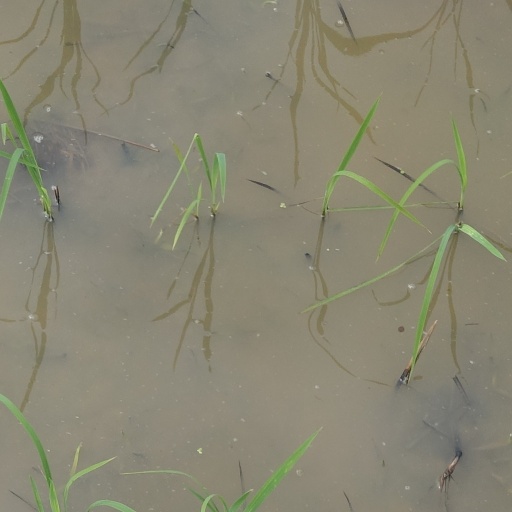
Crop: rice